Olga Hankin

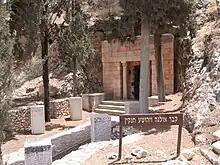
Tomb of Olga and Yehoshua Hankin at Ma'ayan Harod

Olga Hankin was reputed to be a brave woman, who would ride alone on horseback, even at night, to perform as a midwife for women, whether Jewish or Arab. She believed that women should have a profession; before immigrating to the Land of Israel she was a telegrapher on the Trans-Siberian Railway in order to save money for her tuition to study midwifery.